Even Though the Whole World Is Burning

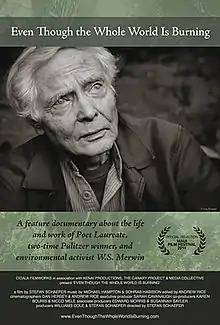
Film poster

Even Though the Whole World Is Burning is a feature documentary film about former United States Poet Laureate and environmental activist W. S. Merwin. The film is directed and produced by Stefan Schaefer, and screened at the Maui Film Festival, DOXA Documentary Film Festival, Environmental Film Festival in the Nation's Capital, Seattle International Film Festival, and the Hawaii International Film Festival.